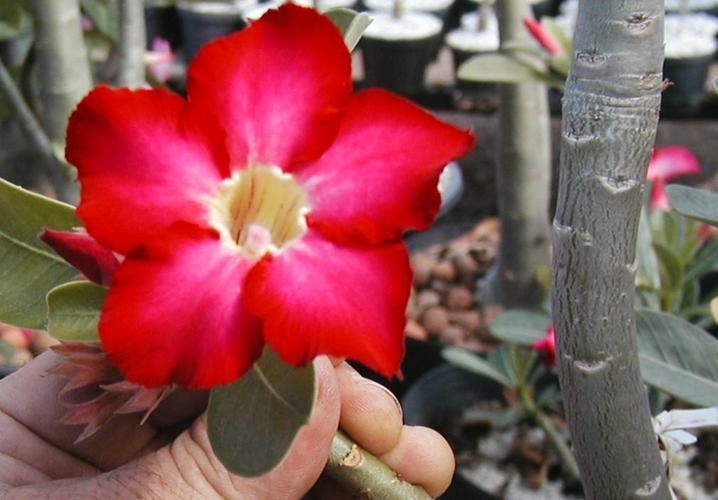
Flower: desert-rose